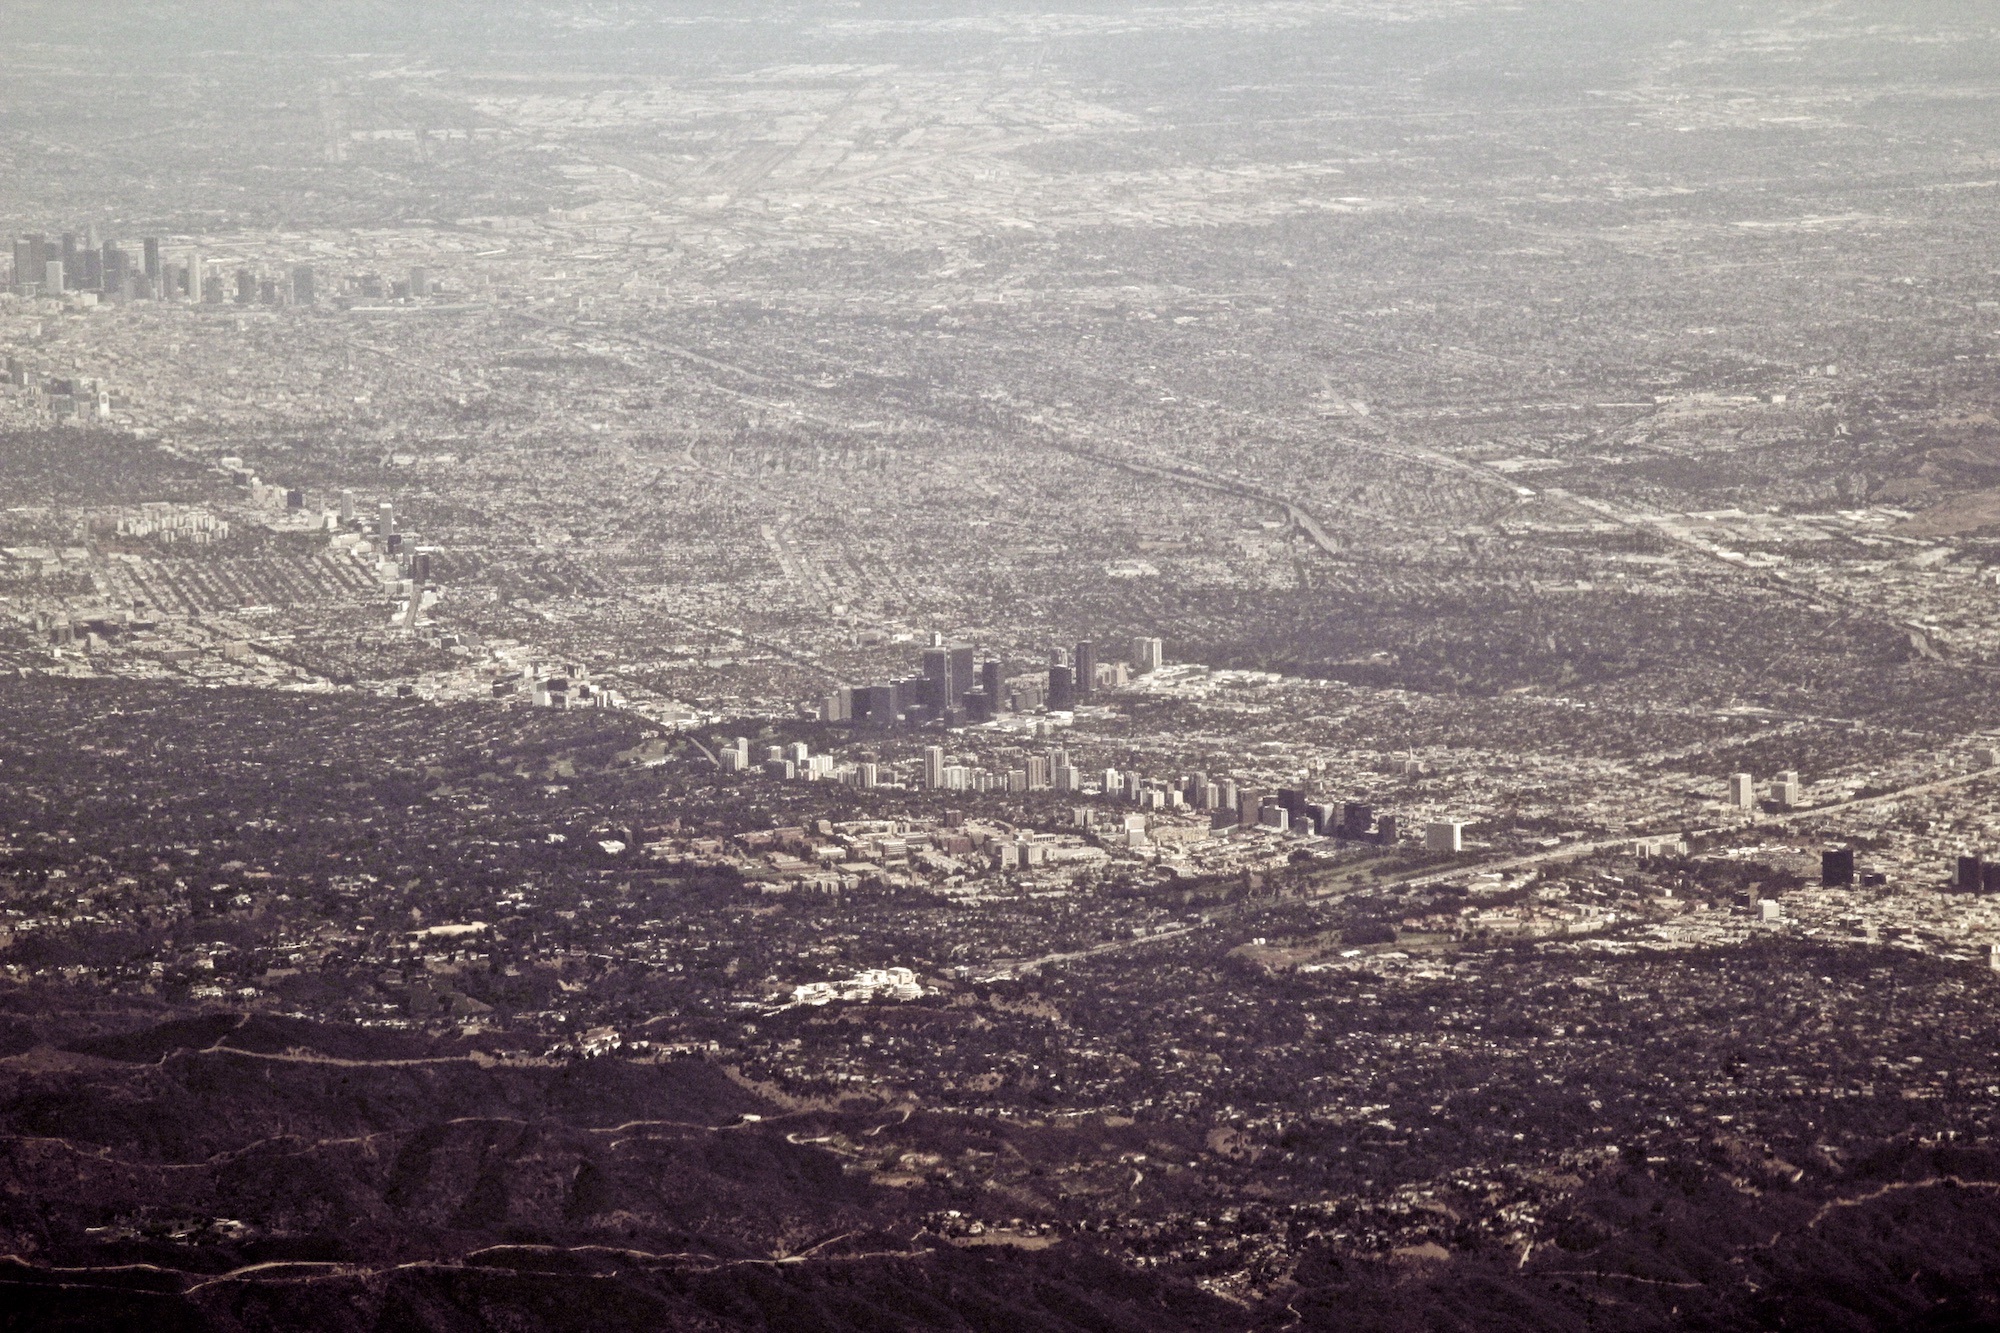
landscape, coast, horizon, mountain, snow, photography, morning, hill, view, city, urban, panorama, vast, covered, aerial, plain, streets, buildings, plateau, shot, area, huge, spread, landform, aerial photography, geographical feature, atmospheric phenomenon, atmosphere of earth, mountainous landforms, geological phenomenon